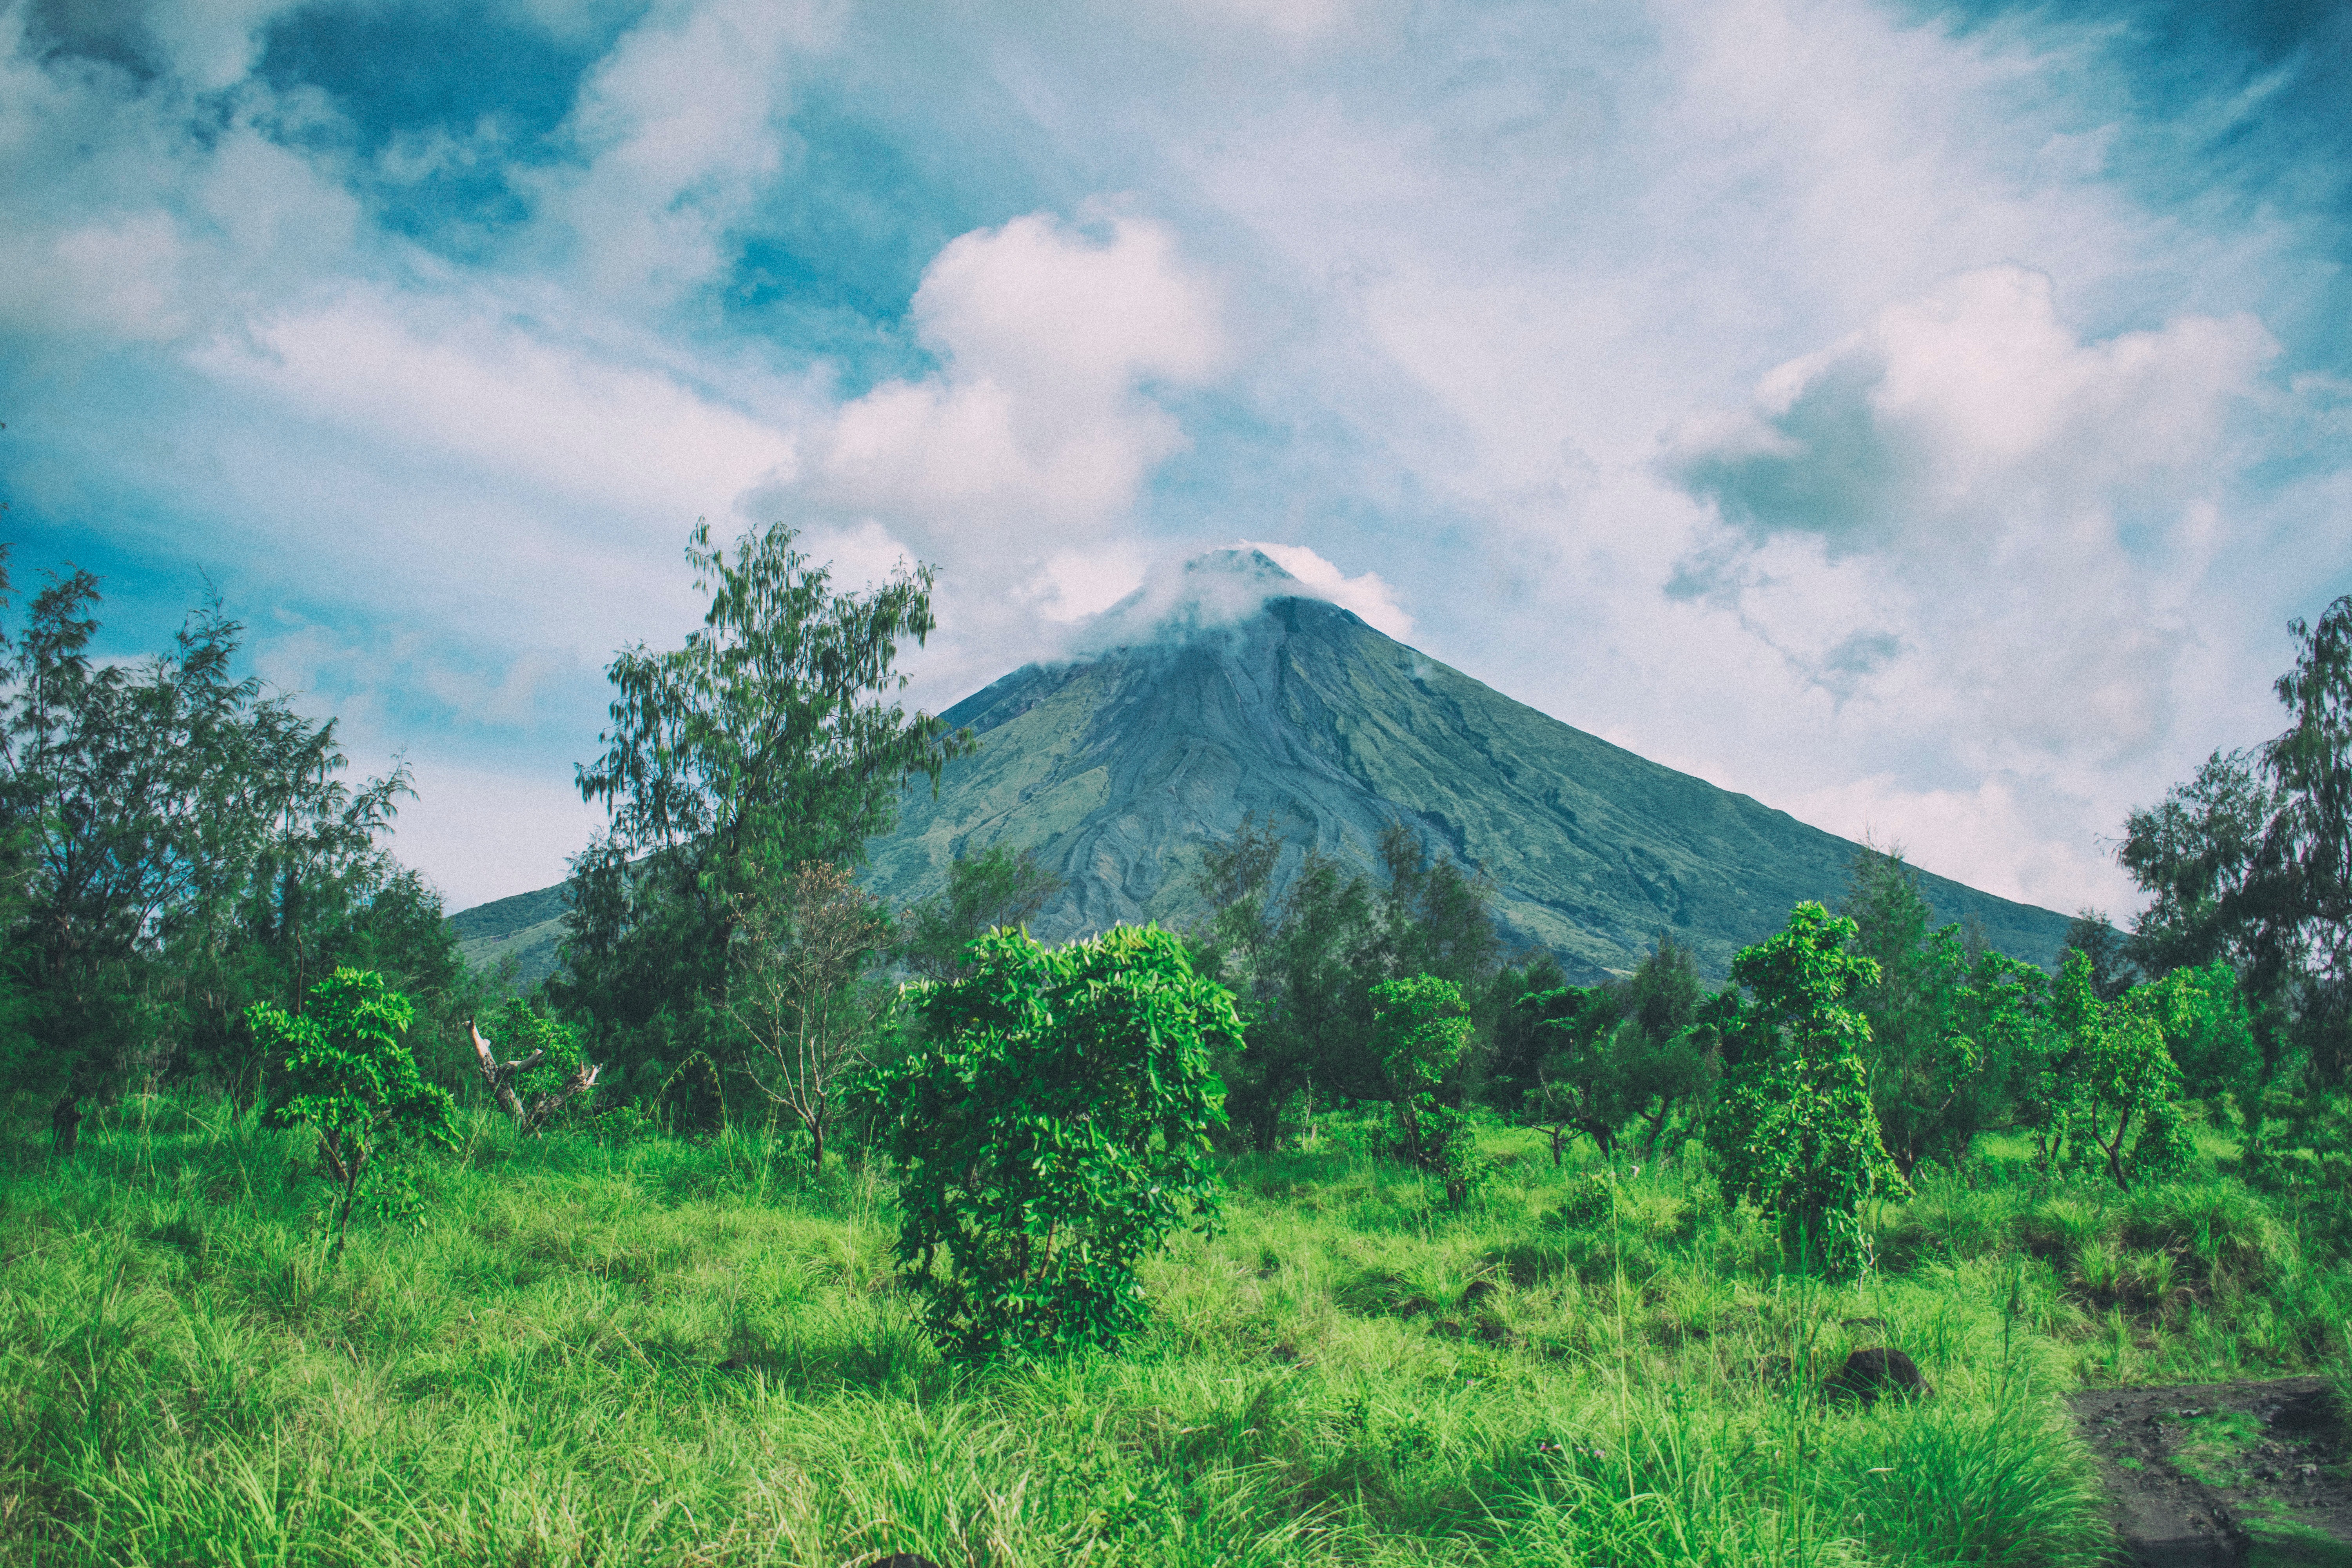
nature, vegetation, natural landscape, green, sky, hill, mountain, natural environment, hill station, highland, jungle, stratovolcano, volcanic landform, wilderness, cloud, tree, grass, extinct volcano, grassland, volcano, landscape, rainforest, mount scenery, forest, plant, tropics, national park, mountain range, plain, meadow